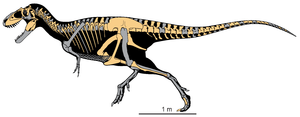
Teratophoneus est un genre éteint de dinosaures théropodes de la famille des Tyrannosauridae. Il est connu d'après un crâne et un squelette post-crânien incomplets provenant de la formation de Kaiparowits dans ce qui est actuellement l'Utah, aux États-Unis.